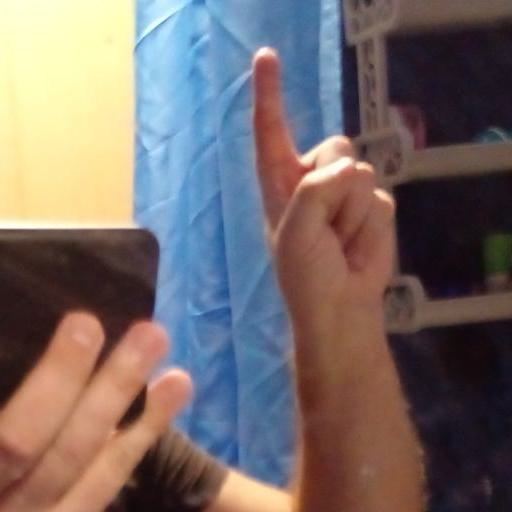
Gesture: one